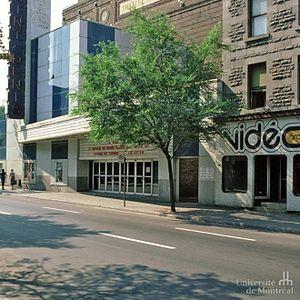
Théâtre St-Denis en 1979
Le Théâtre St-Denis est l'une des plus importantes salles de spectacle de Montréal. Située dans le Quartier latin, elle a été inaugurée le 4 mars 1916. Elle comprend deux grandes salles. De nombreux spectacles de différents genres y sont présentés chaque année : humour, chanson, comédie musicale, théâtre, etc.